Louisiana Library Association

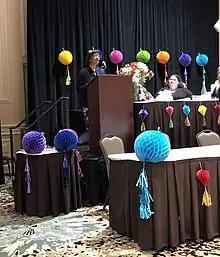

The 2021 conference was held as a virtual conference during the COVID-19 pandemic.